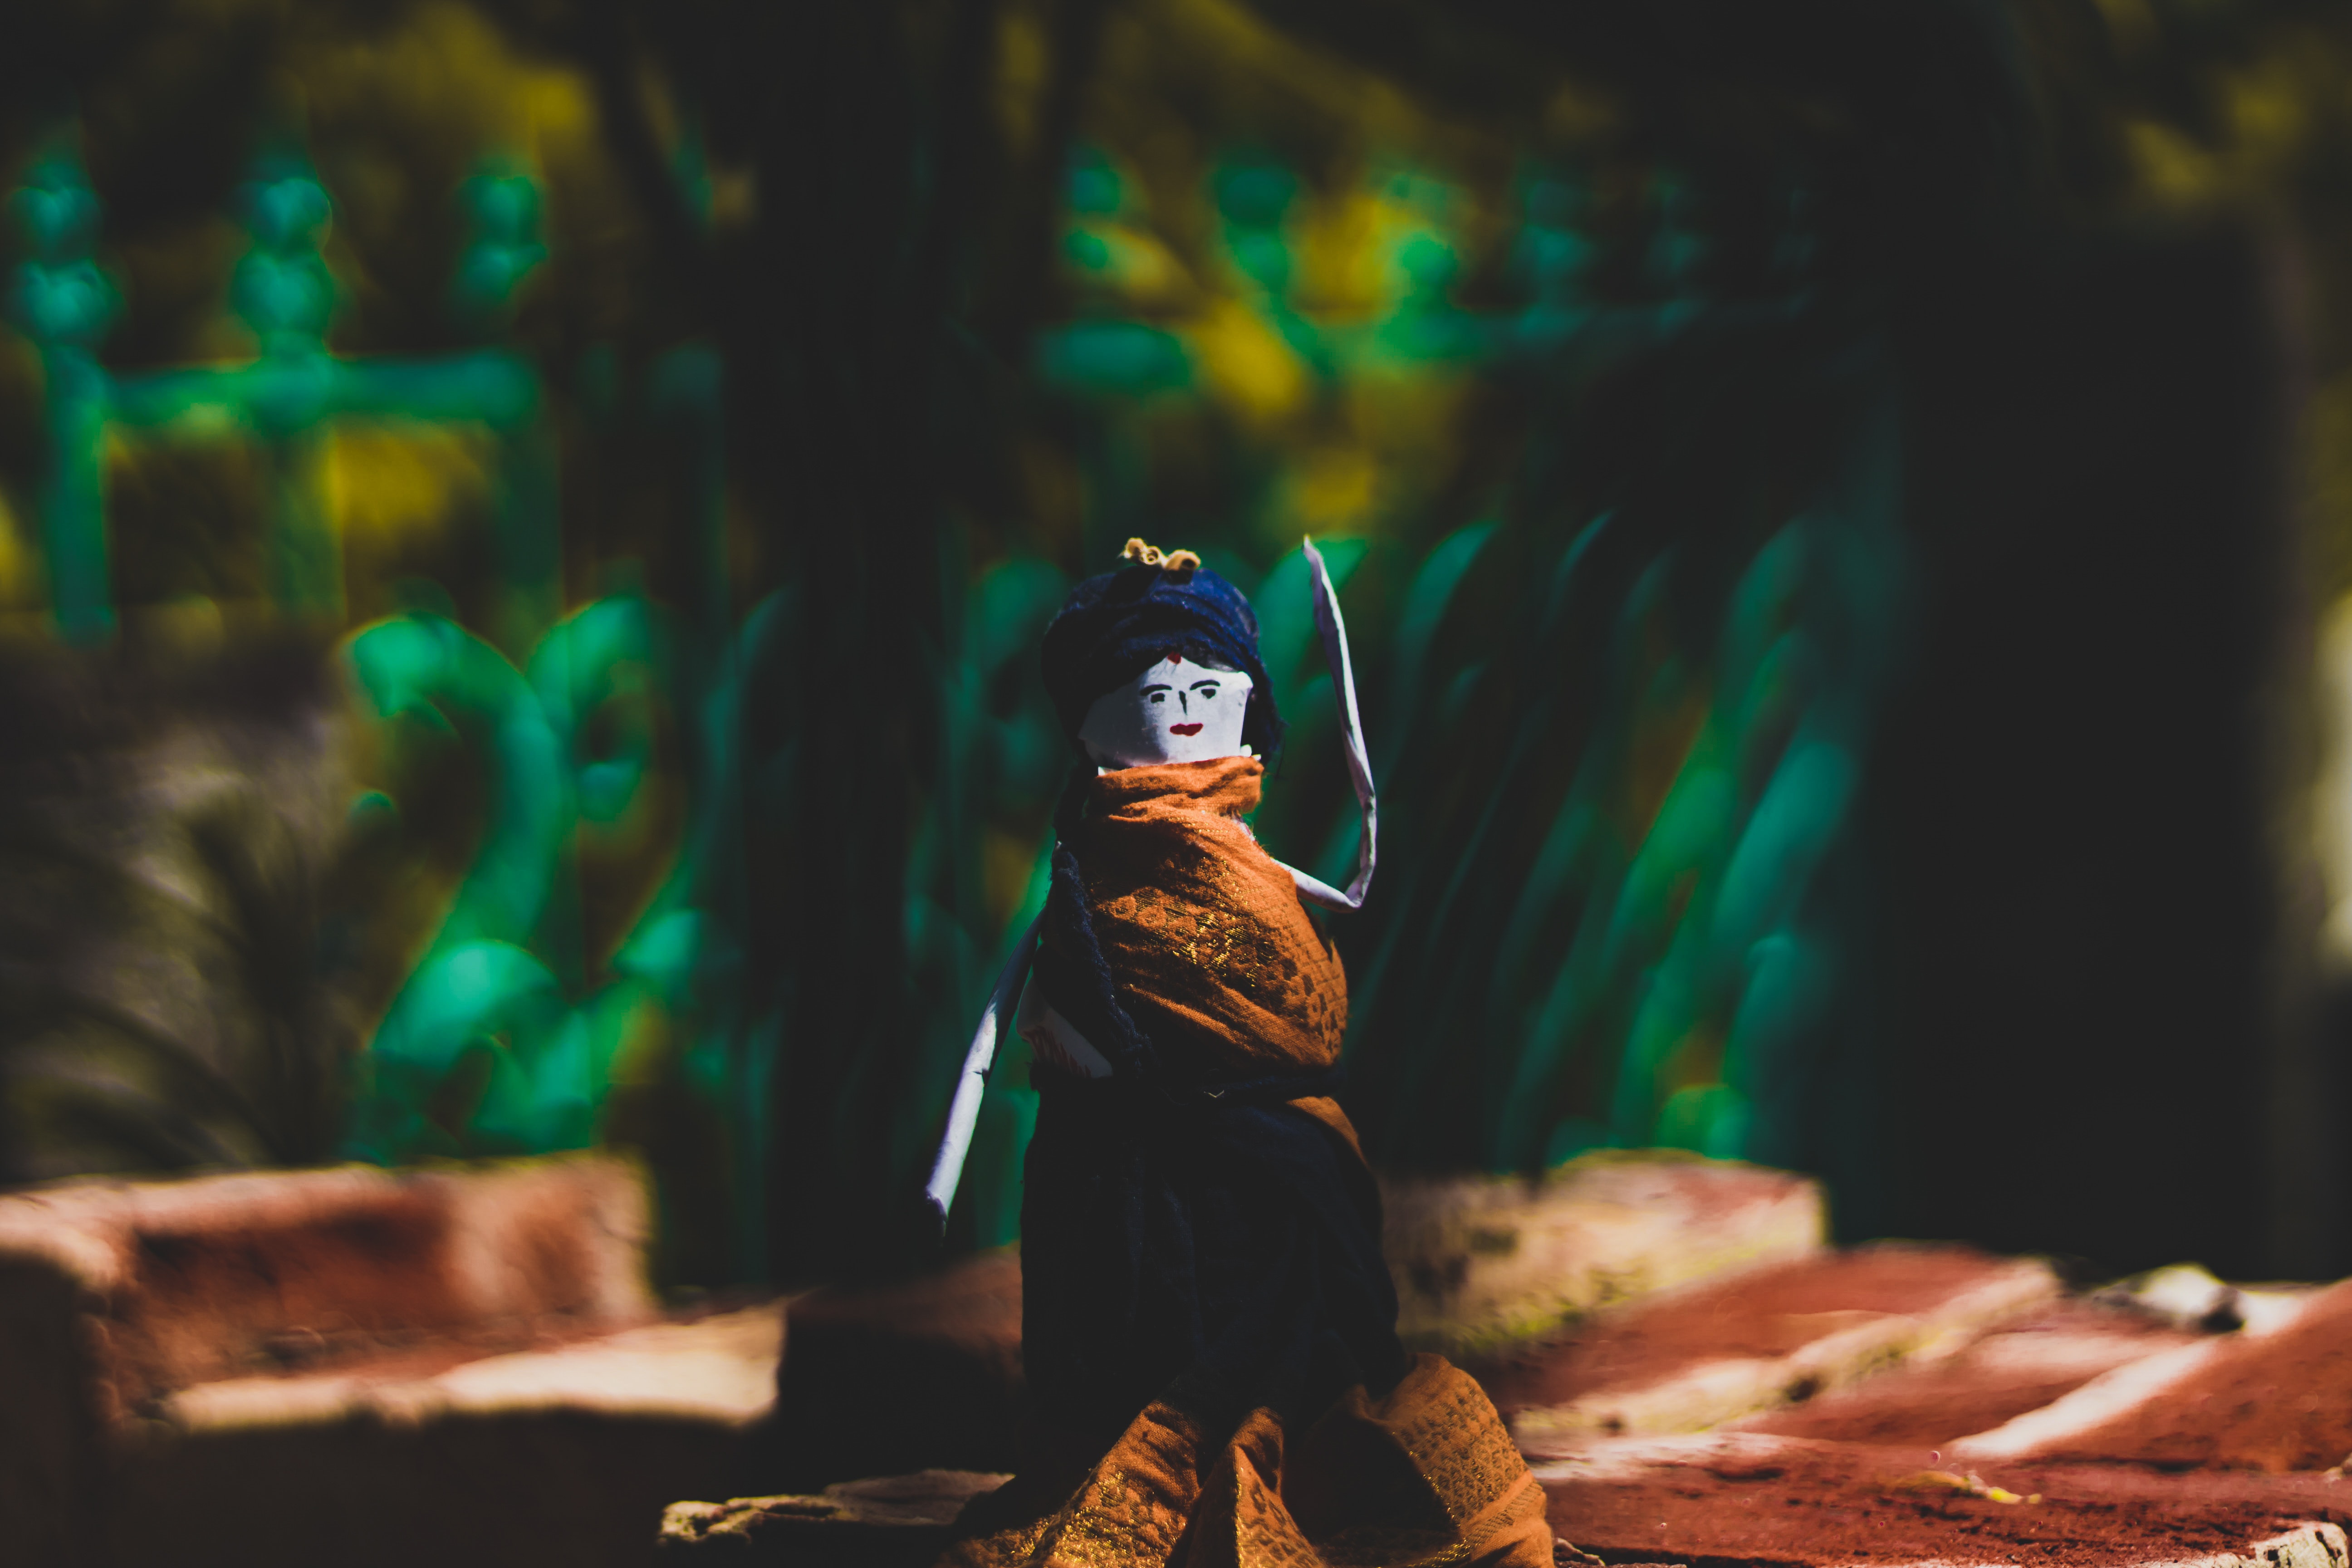
adaptation, action figure, photography, toy, fictional character